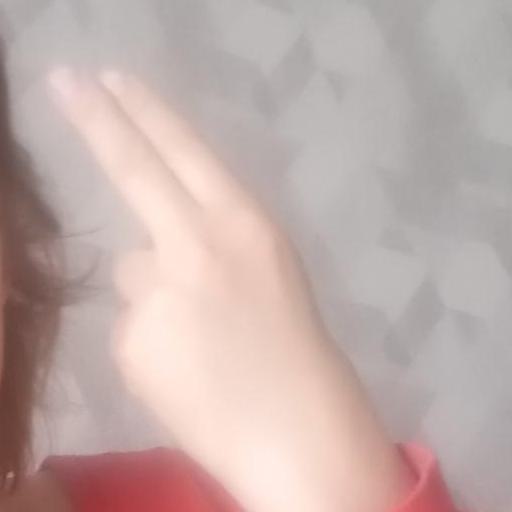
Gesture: two_up_inverted